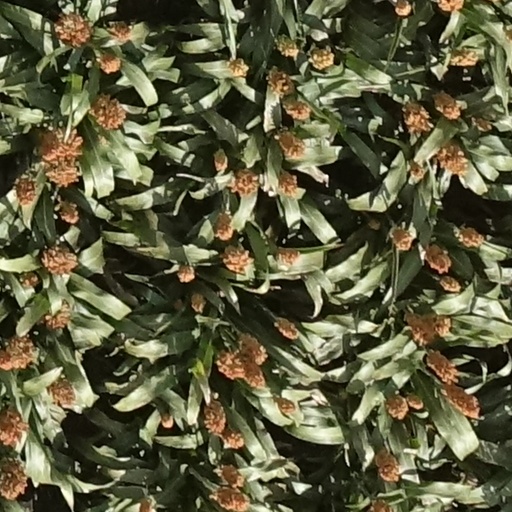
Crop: sorghum